Jehle

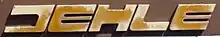
Corporate logo

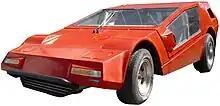
Jehle Saphier

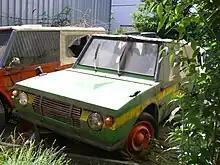
Jehle Safari

Jehle was an automotive company based in Schaan, Liechtenstein, that operated from the late 1970s to the early 1990s. Founded by Xavier Jehle, it was only one of two automotive companies ever to be based in Liechtenstein; the other was Orca Engineering.